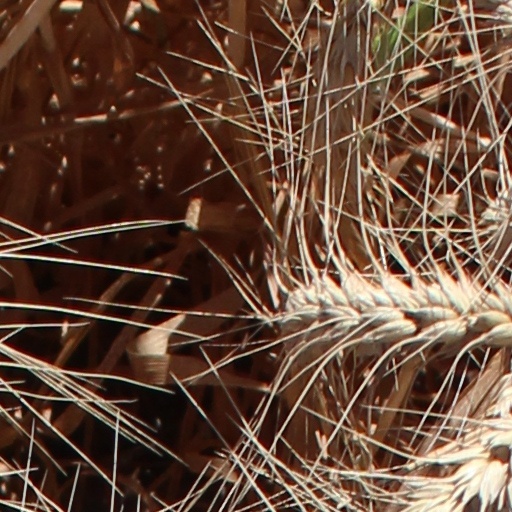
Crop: wheat